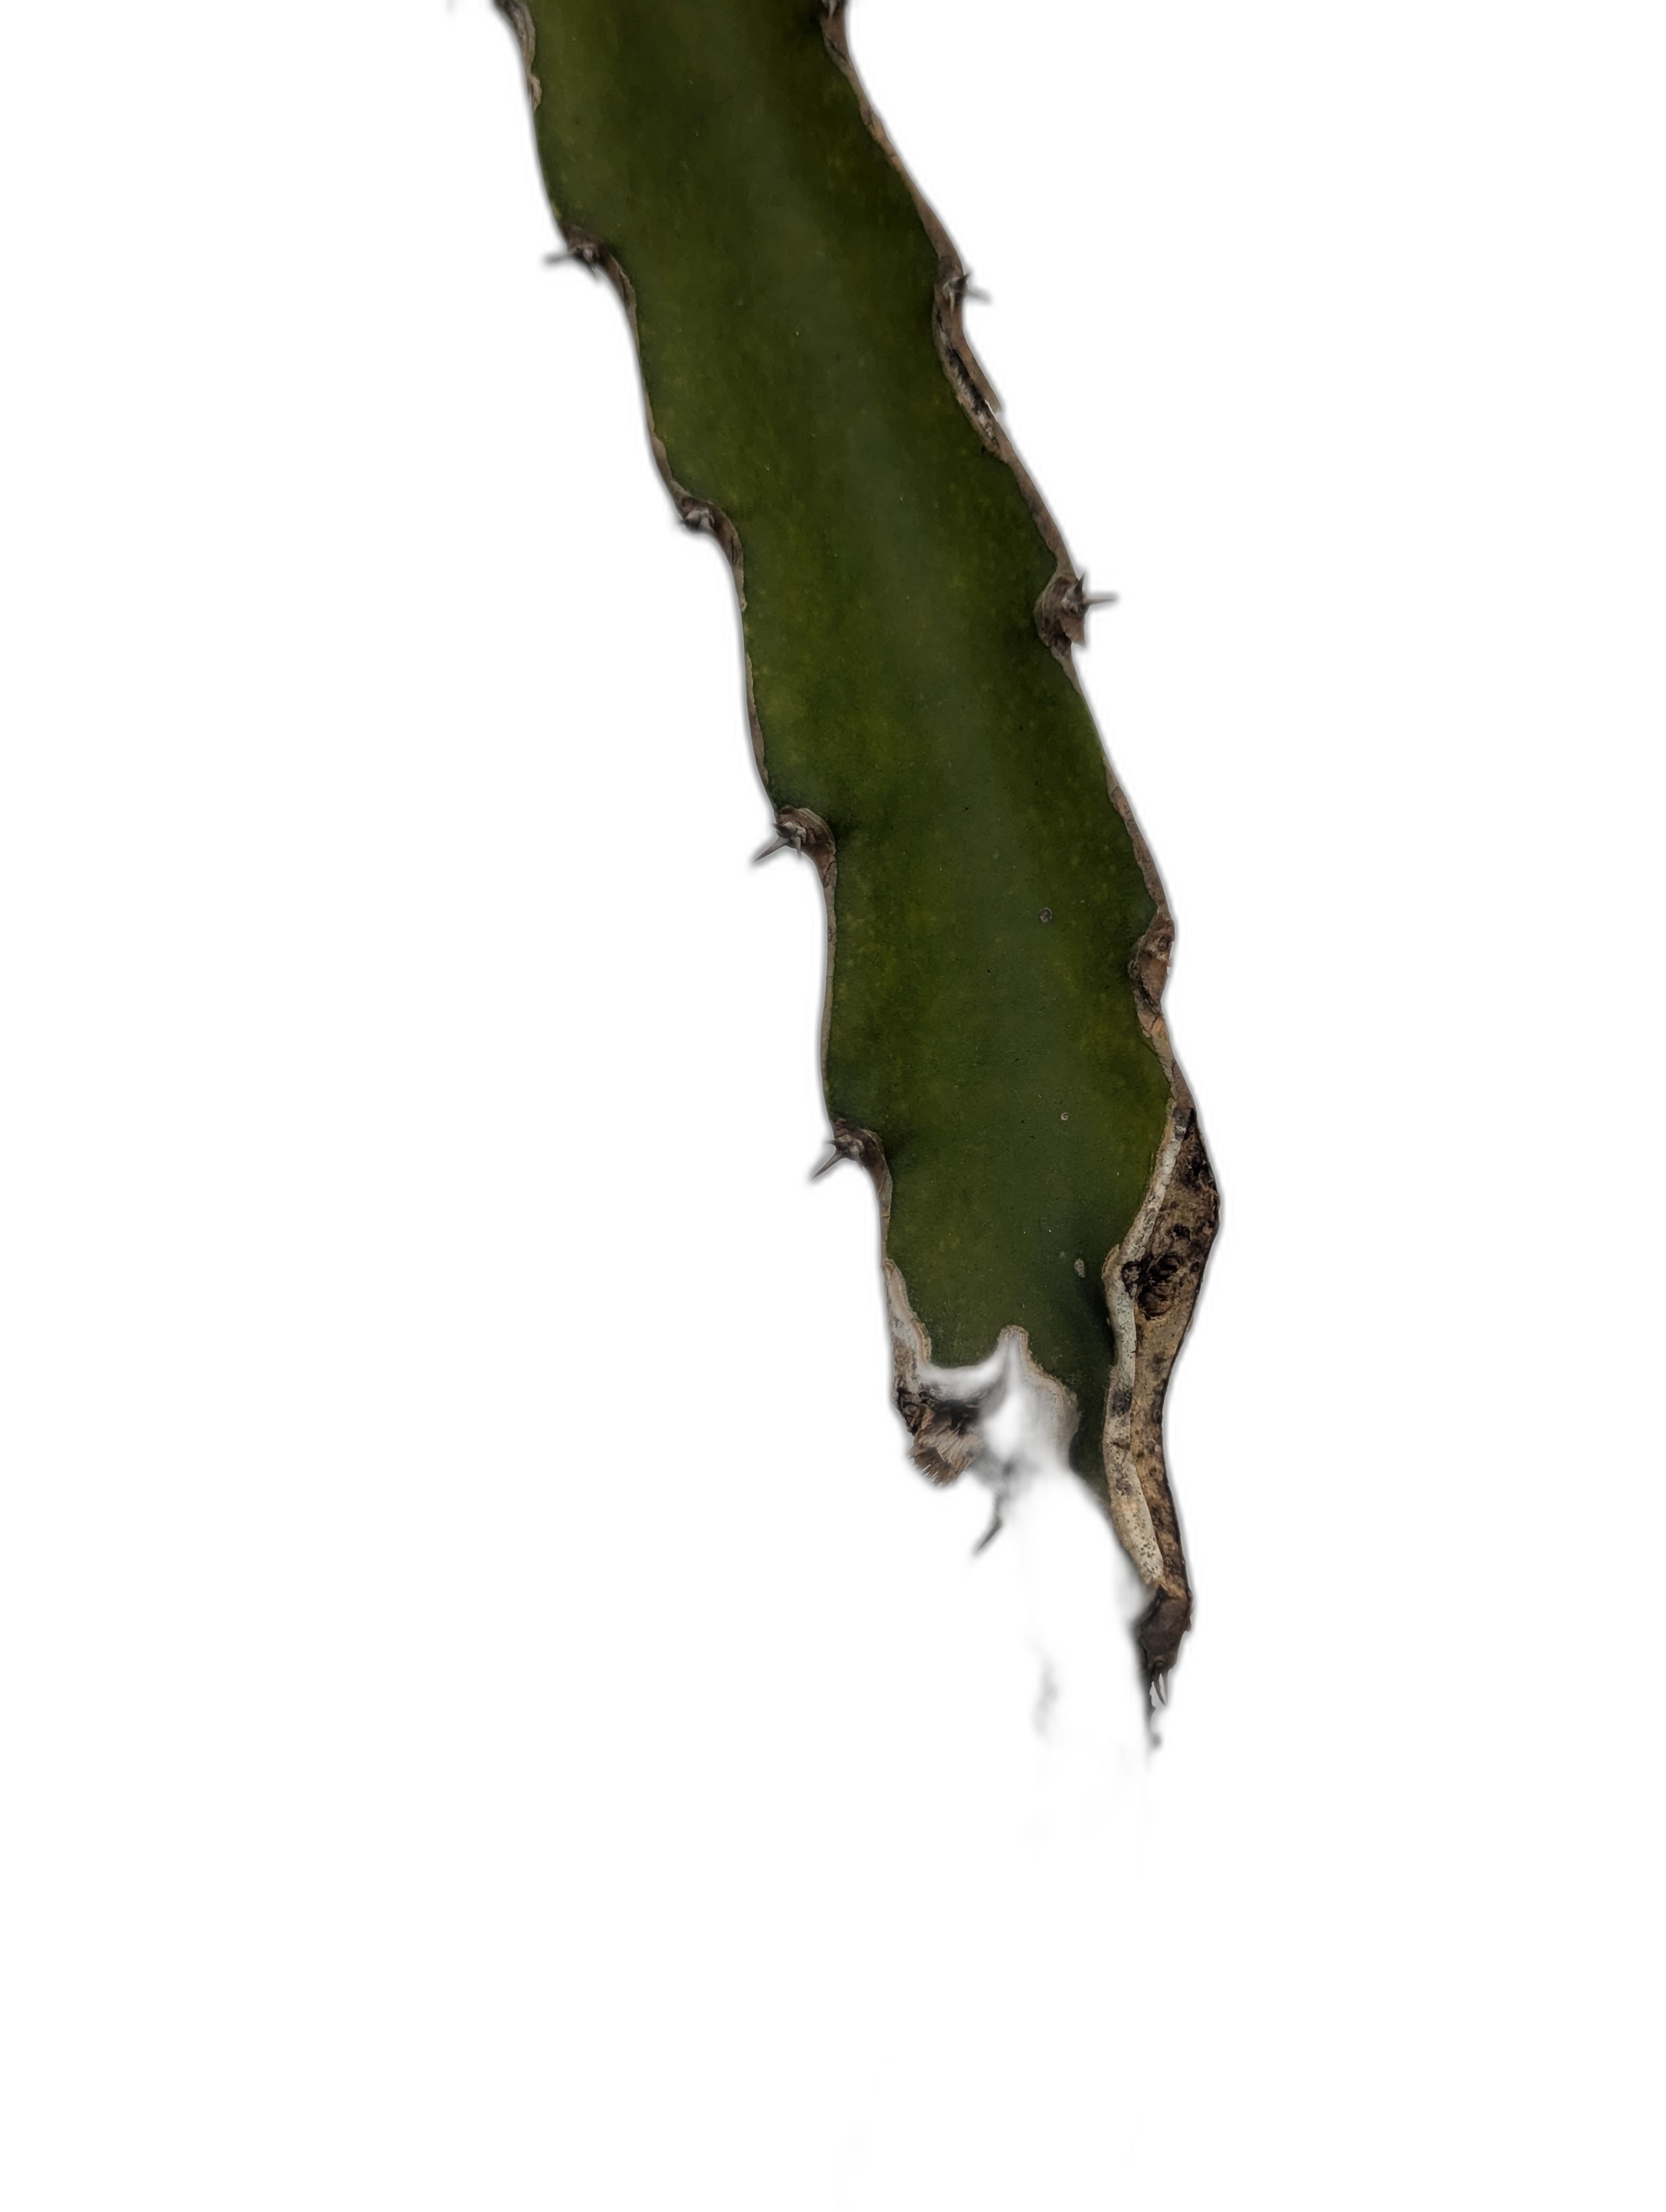
Label: Good leaf